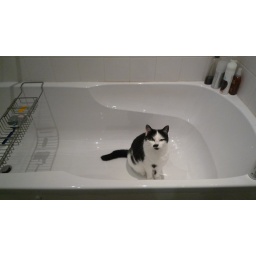
cat in bath